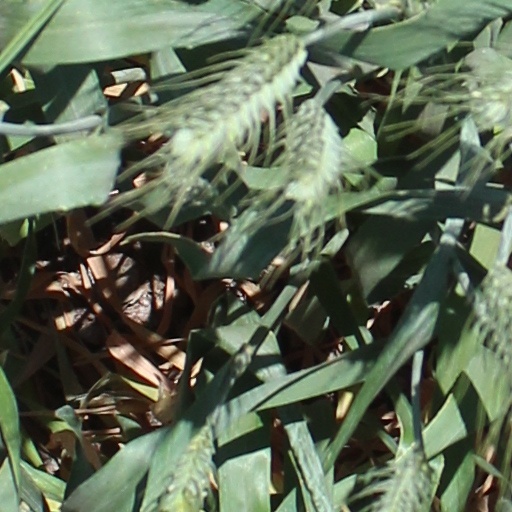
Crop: wheat